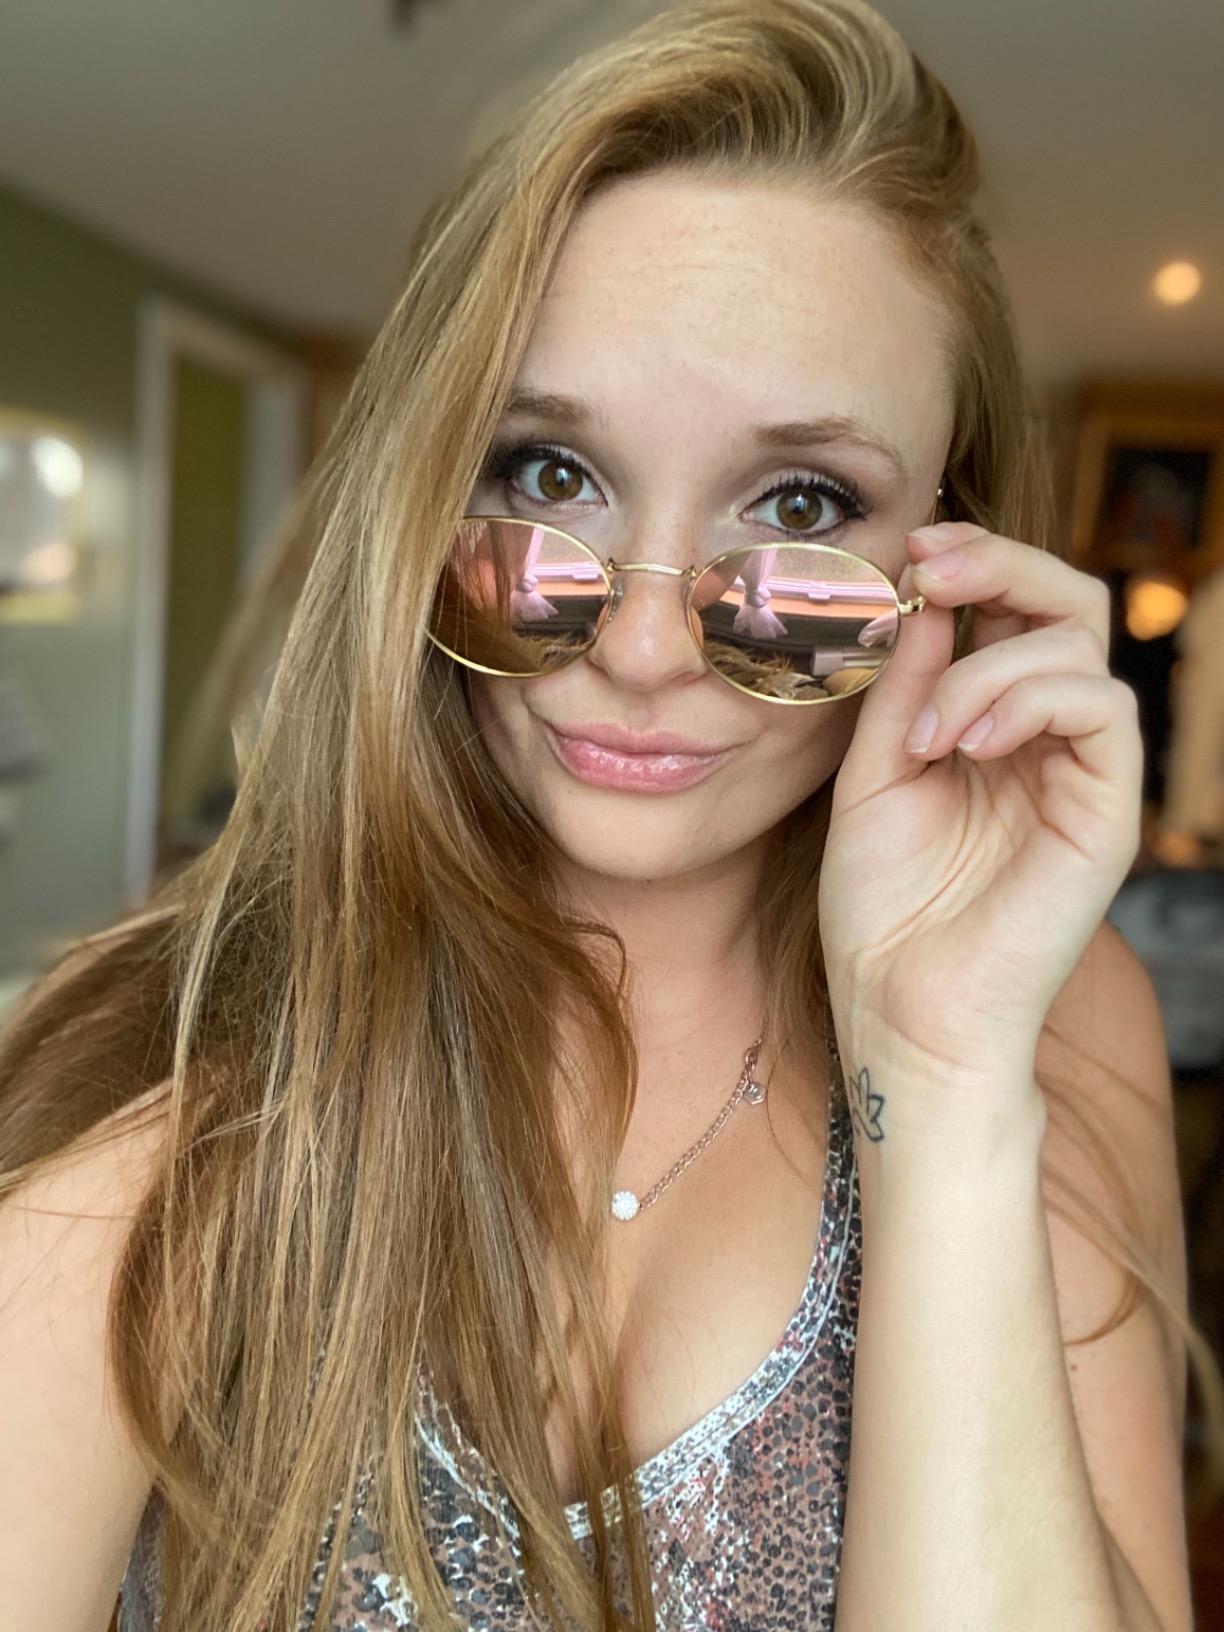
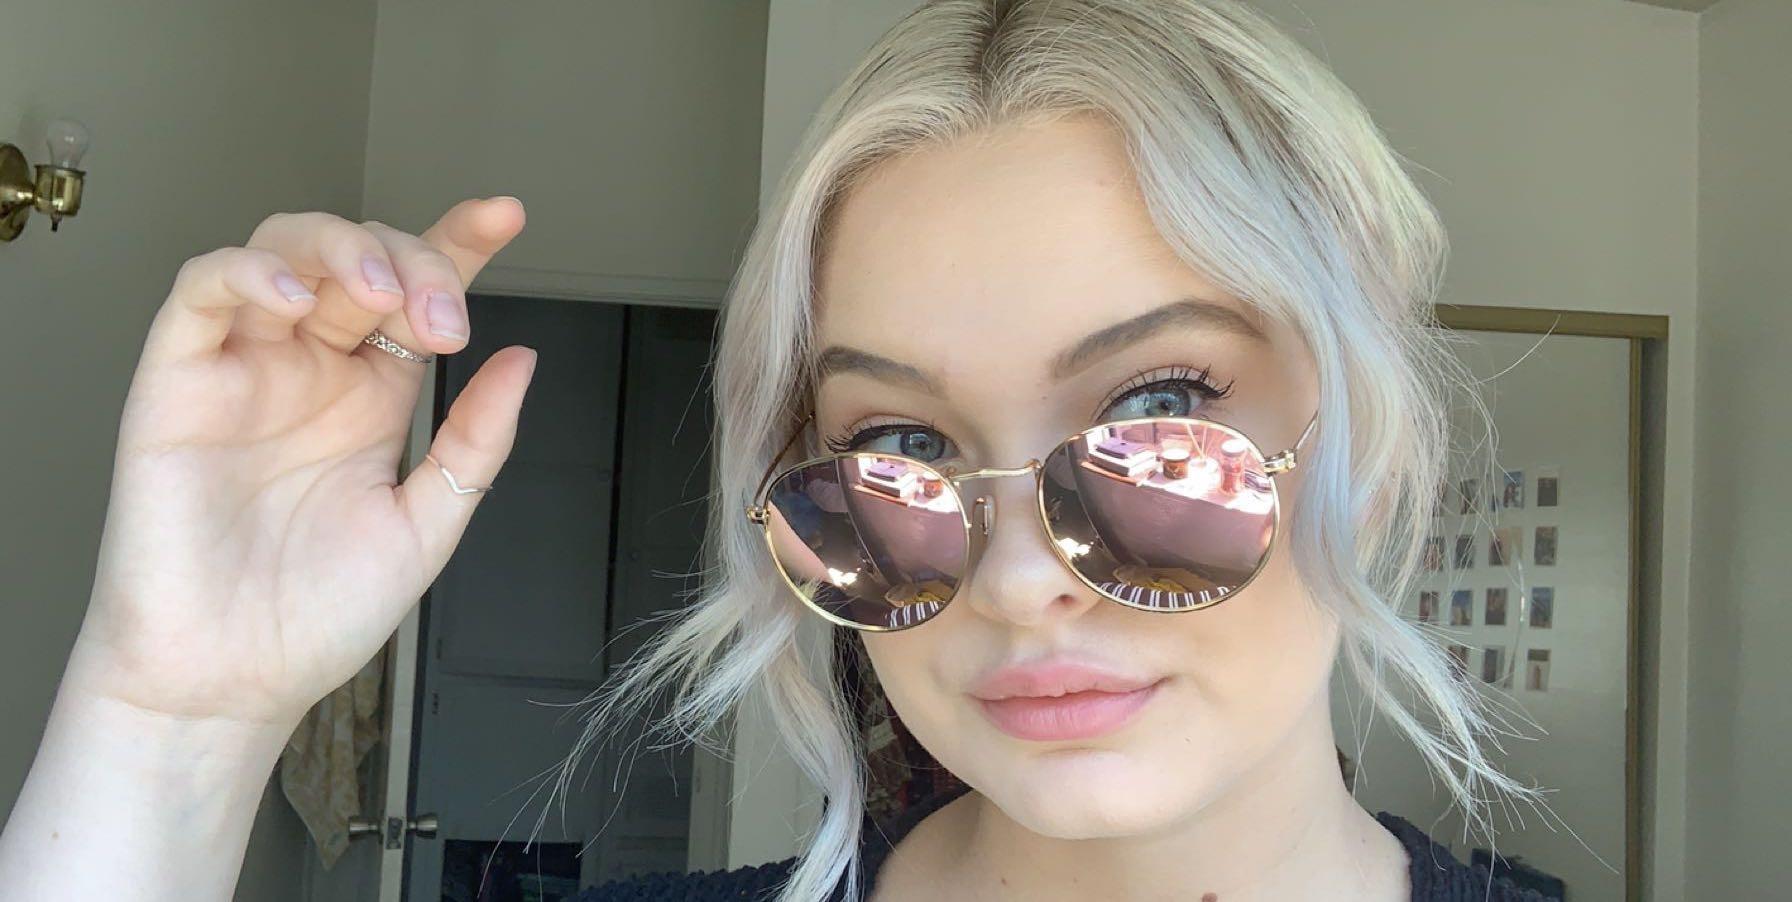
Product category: accessories_sunglasses
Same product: yes